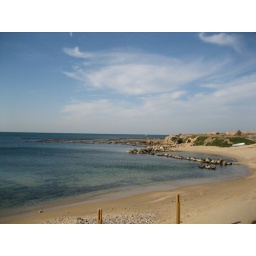
More water and beach in Caesaria, looking off to the Mediterranean Sea